Ali Krieger

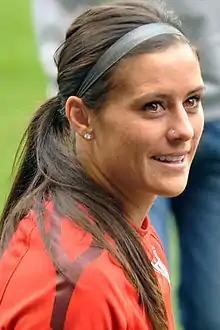
Krieger at a United States women's national team practice at Sporting KC Park in Kansas City in 2011

Krieger missed the 2011 Four Nations Tournament due to commitments with FFC Frankfurt and did not join the national team until February for the Algarve Cup in Portugal. Krieger made the start in the team's opening match against Japan on March 2 as well as the match against Norway on March 4. In the team's final group match on March 7, Krieger recorded her first assist and helped the United States defeat Finland. She started in the final against Iceland, helping the United States win the 2011 Algarve Cup title with a 4–2 win. Following the Algarve Cup, Krieger was named to the 23-player roster for a 20-day training camp in the United Kingdom in February and April. During the training camp, the United States played a match against England on April 2, during which Krieger made an appearance.